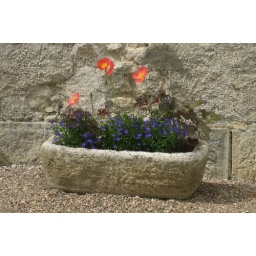
in a pot outside the house at Azay-le-Rideau (taken by Alex)